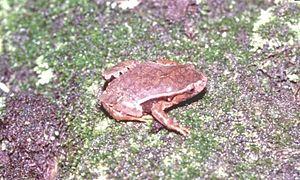
Paratelmatobius poecilogaster est une espèce d'amphibiens de la famille des Leptodactylidae.
Paratelmatobius est un genre d'amphibiens de la famille des Leptodactylidae.
Les Paratelmatobiinae sont une sous-famille d'amphibiens de la famille des Leptodactylidae.